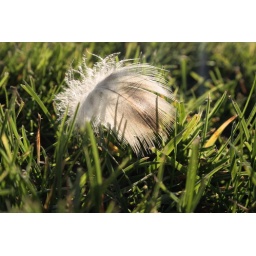
a lone feather rests in the green grass of Luxembourg Gardens, Paris, France